Marshall (film)

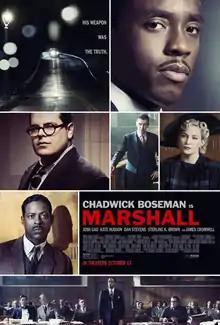
Theatrical release poster

Marshall is a 2017 American biographical legal drama film directed by Reginald Hudlin and written by Michael and Jacob Koskoff. It stars Chadwick Boseman as Thurgood Marshall, the first African American Supreme Court Justice, and focuses on one of the first cases of his career, the "State of Connecticut v. Joseph Spell". It also stars Josh Gad, Kate Hudson, Dan Stevens, Sterling K. Brown, and James Cromwell.